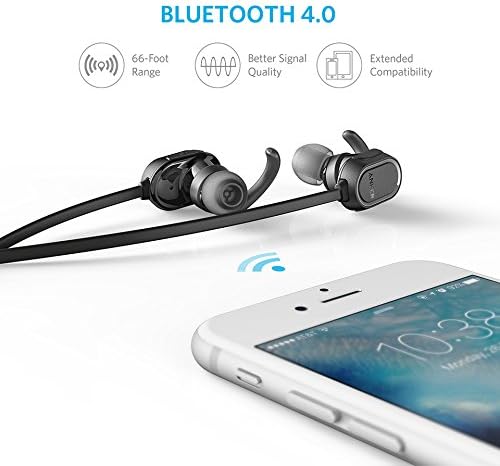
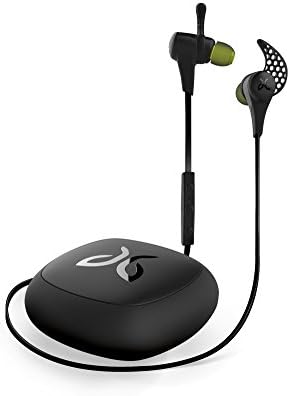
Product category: headphones
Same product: no